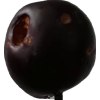
Label: plum